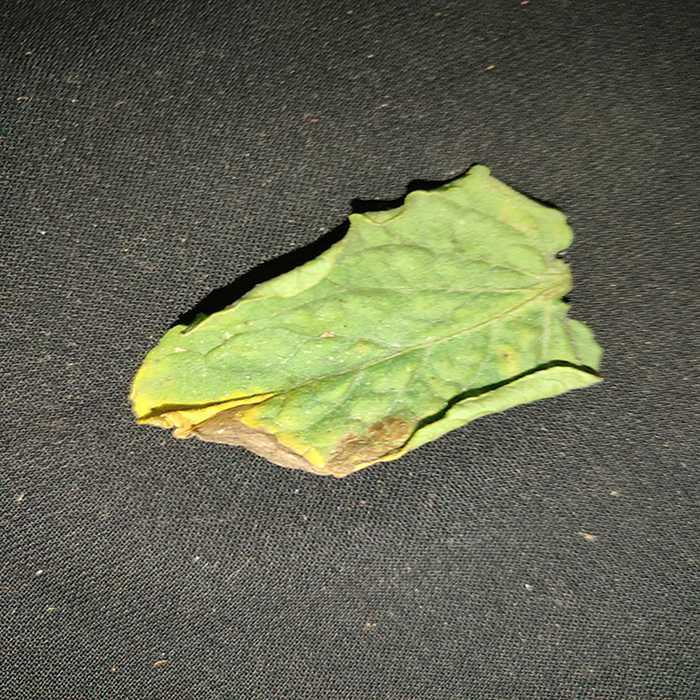
Plant: Tomato
Label: Tomato Bacterial spot